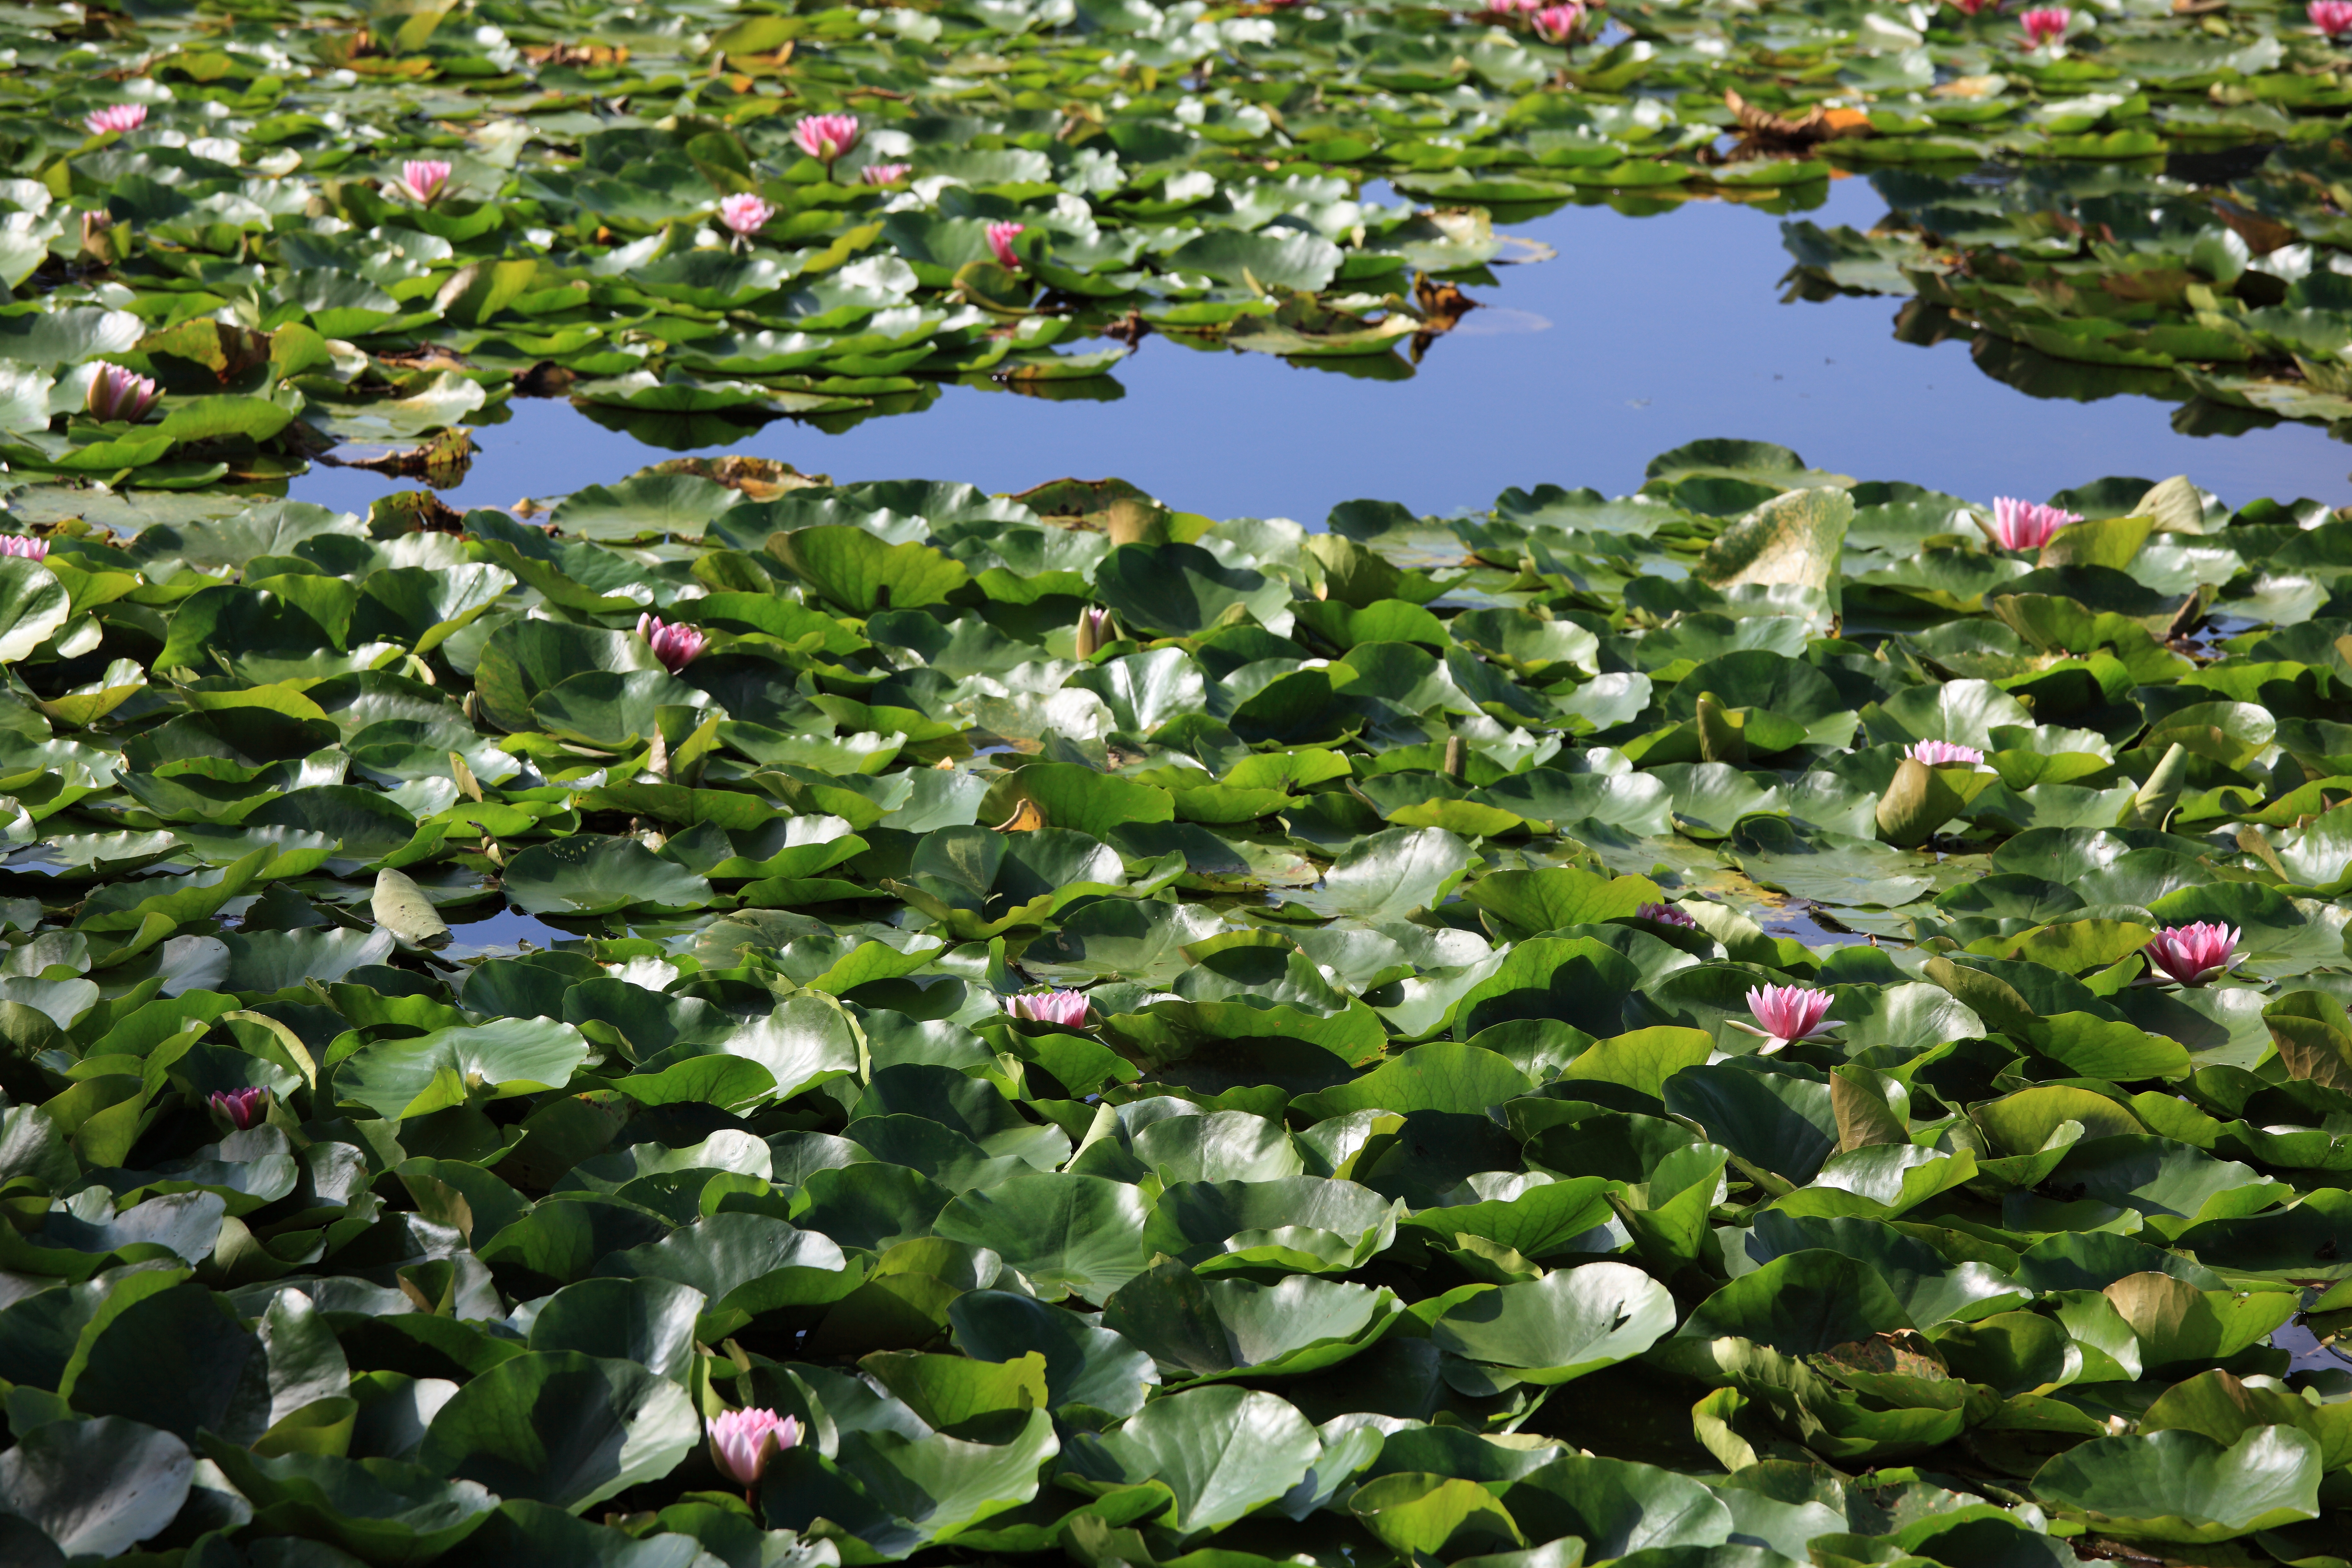
water, grass, plant, lawn, leaf, flower, petal, pond, pattern, green, reflection, high, botany, garden, aquatic plant, flora, background, vegetation, shrub, wallpaper, 5d, hires, botanical garden, markii, hi, res, resolution, 5photosaday